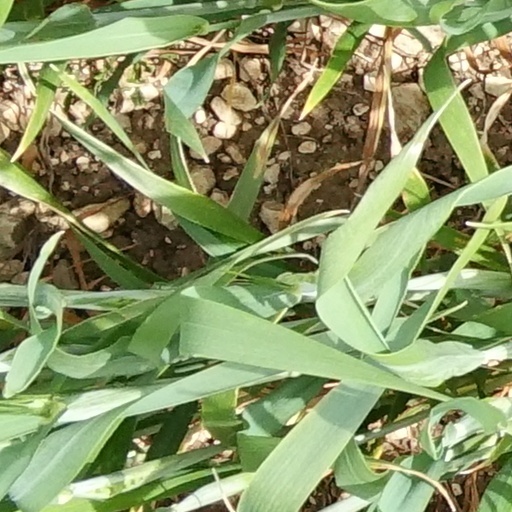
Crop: wheat